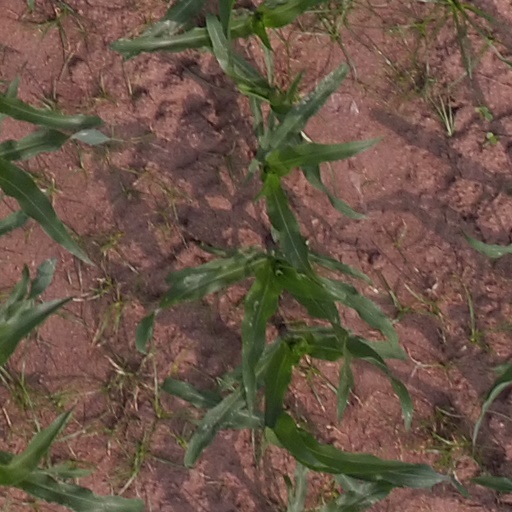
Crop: maize; corn